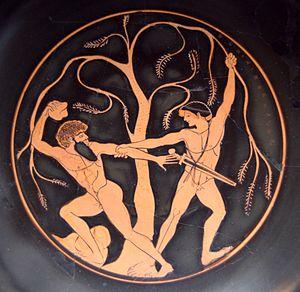
Thésée et Sinis. Médaillon d'un kylix attique à figures rouges, 490-480 av. J.-C.
Dans la mythologie grecque, Sinis est un brigand de l'isthme de Corinthe, fils de Poséidon et Sillée. Lucien de Samosate le surnomme « Pytocamptès ».